Juan Jose Aizcorbe Torra

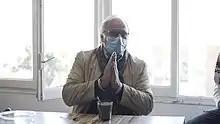
Torra in 2021

Juan Jose Aizcorbe Torra (born 9 July 1959) is a Spanish politician and lawyer who is a deputy in the Congress of Deputies for the Vox party.